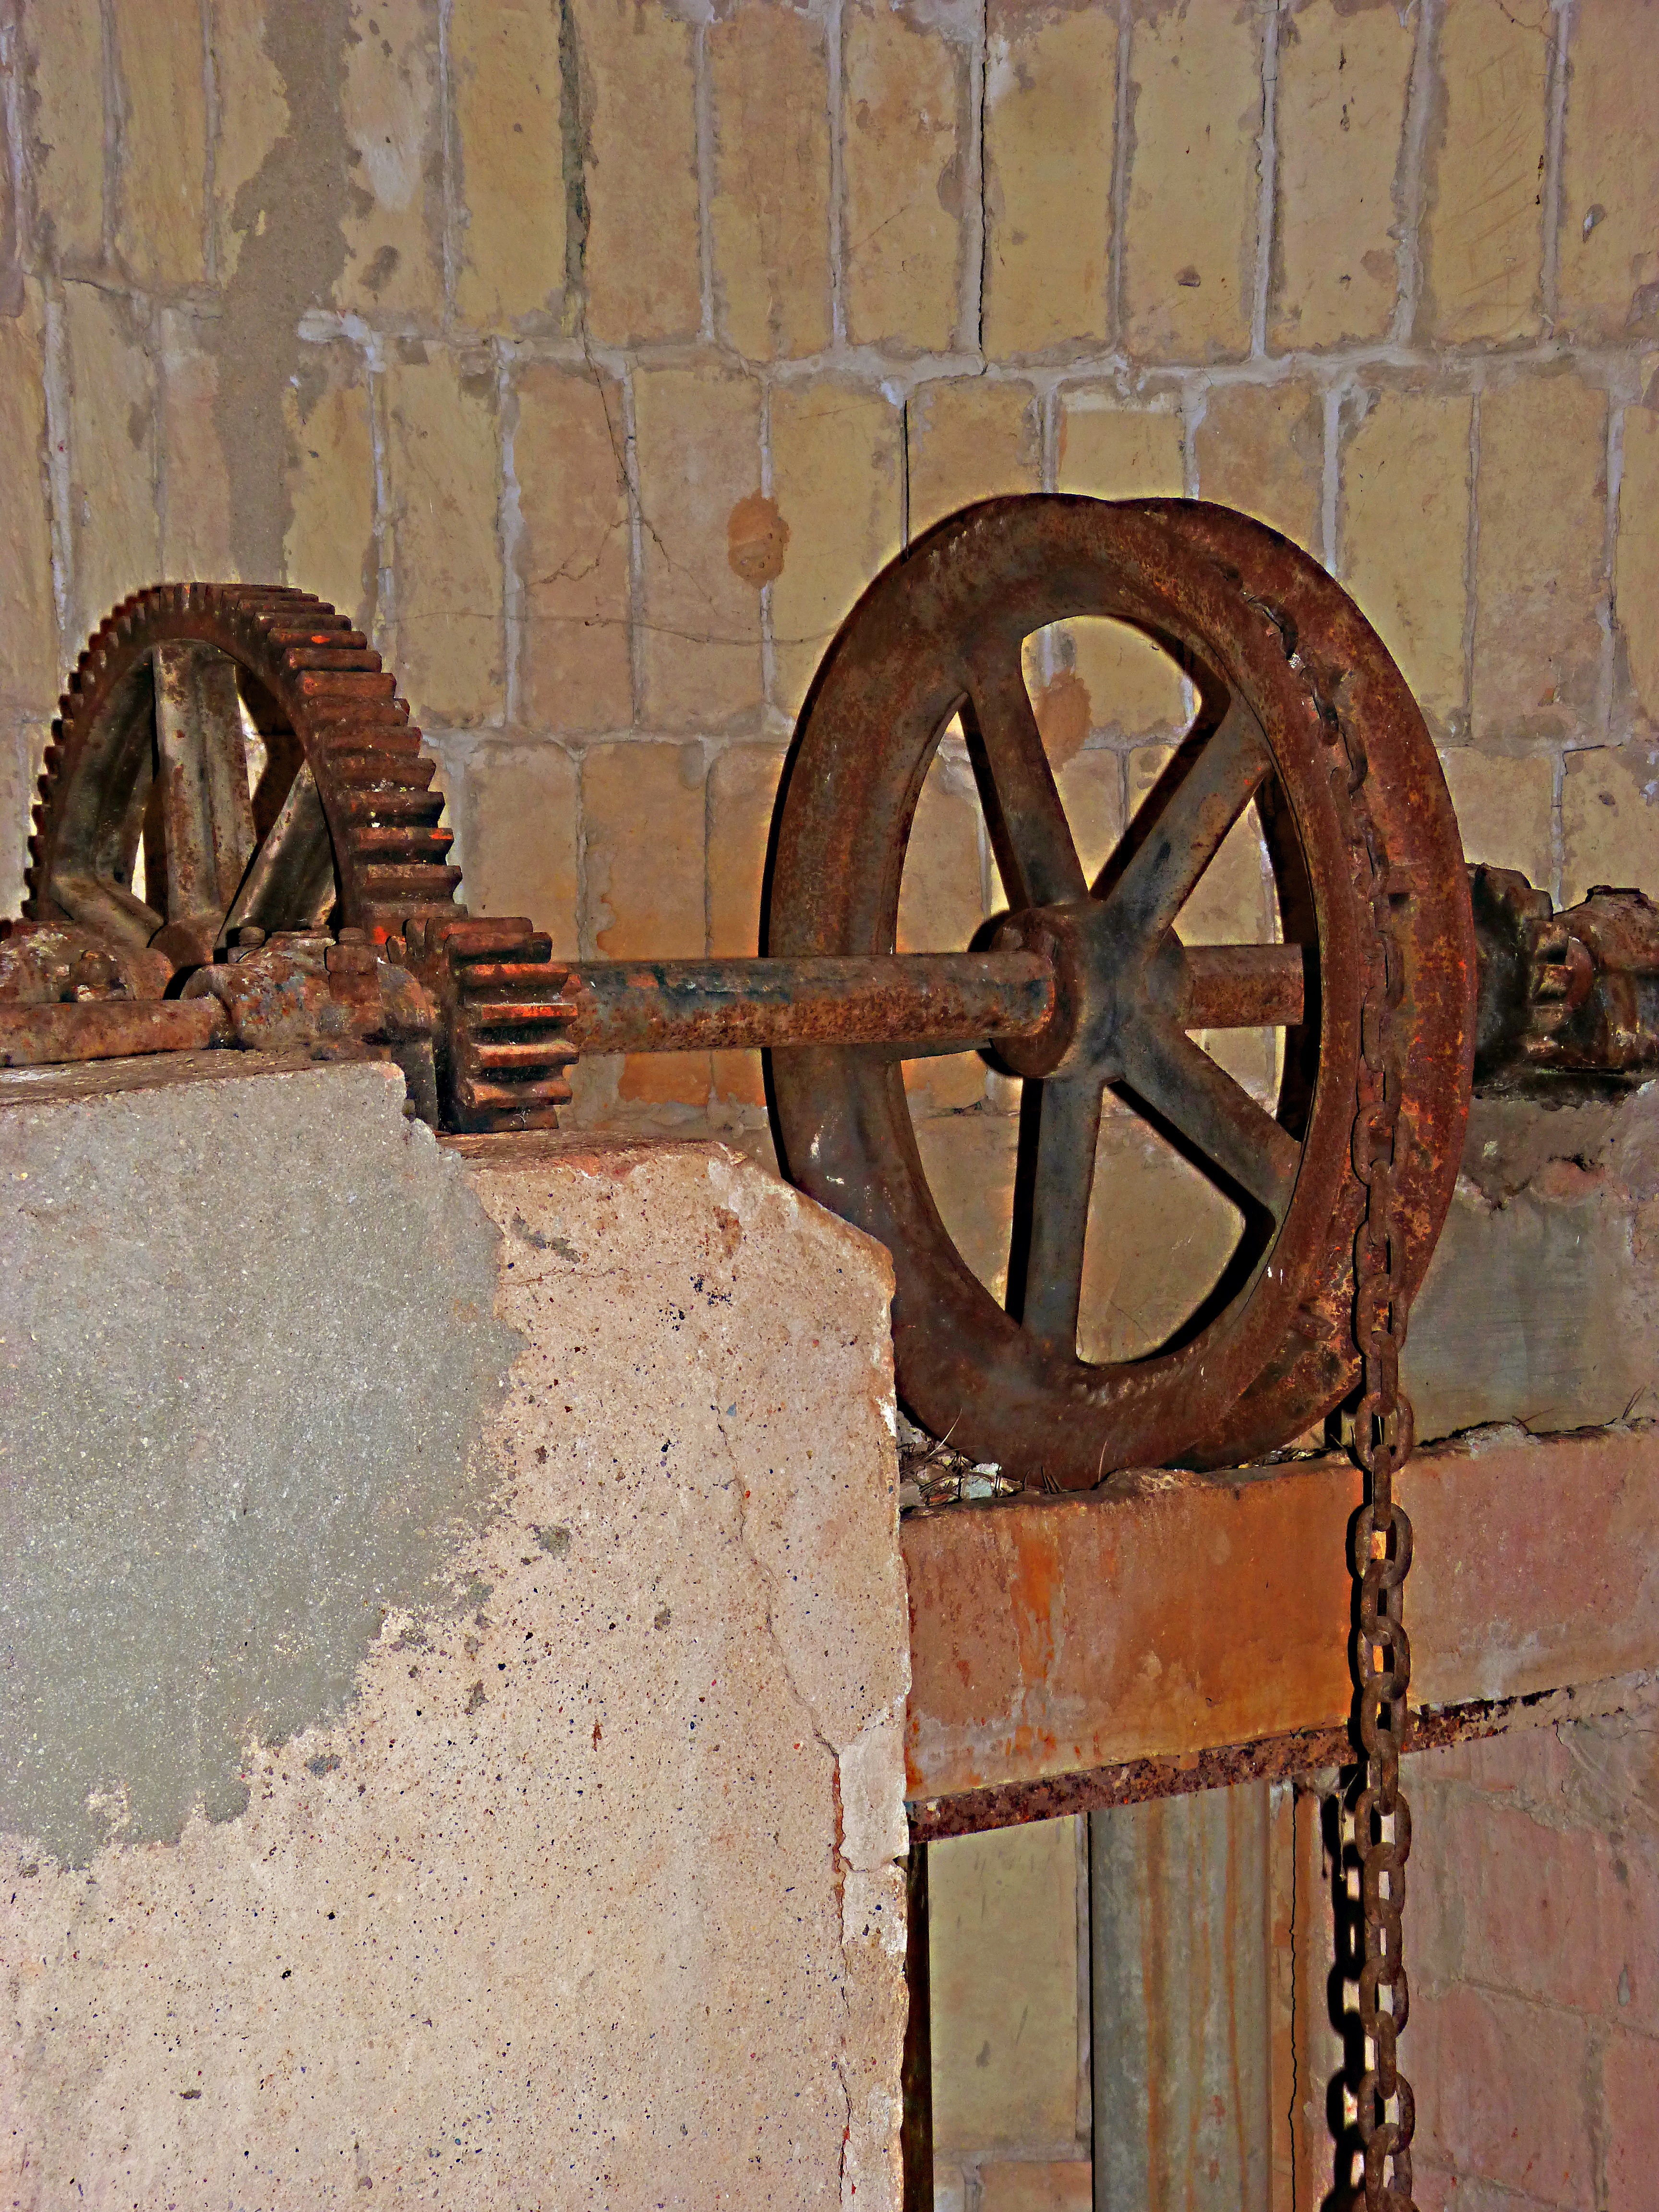
water, wood, string, window, wall, rust, brick, material, mechanism, well, iron, carving, noria, man made object, ancient history